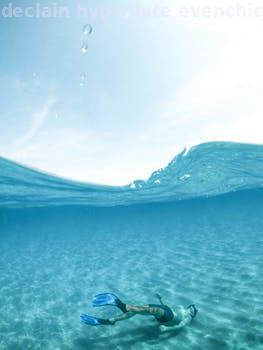
Label: Watermark